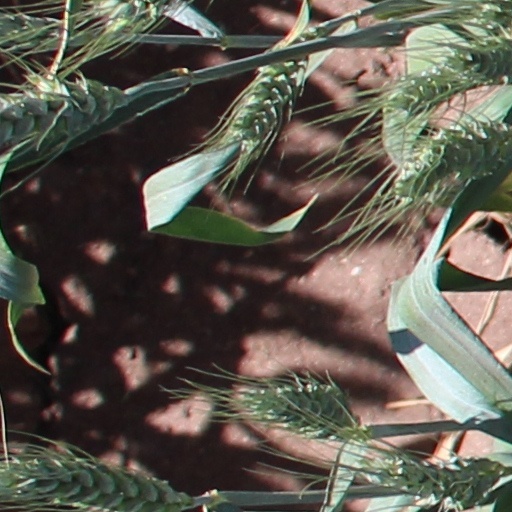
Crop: wheat